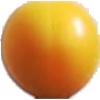
Label: Cherry Wax Yellow 1